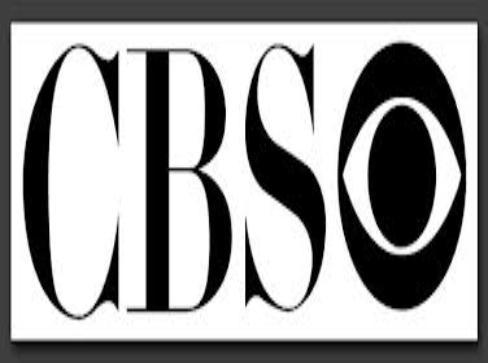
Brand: CBS
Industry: Others